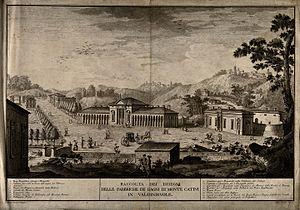
Montecatini Terme est une commune italienne de 19 473 habitants située dans la province de Pistoia et la région Toscane en Italie. La station thermale est inscrite depuis le 1ᵉʳ juillet 2014 sur la liste indicative du patrimoine mondial dans la série « Grandes villes d'eaux d'Europe ».
Alessandro Bicchierai est un médecin italien né le 11 septembre 1734 à Lastra a Signa et mort à Florence le 13 mars 1797. Il est connu pour son traité sur les bains de Montecatini Terme.